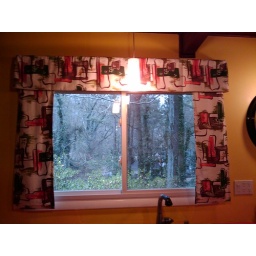
Ugly kitchen curtains in blue house